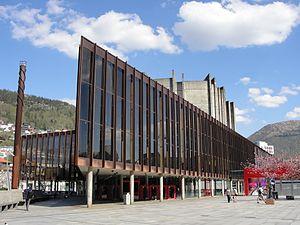
La Norvège participe au Concours Eurovision de la chanson, depuis sa cinquième édition, en 1960, et l’a remporté à trois reprises : en 1985, 1995 et 2009.